Foreign relations of Argentina

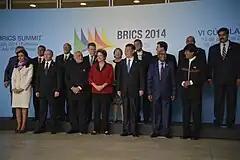
President Cristina Kirchner alongside the members of BRICS and Union of South American Nations in 2014.

Argentina was the only Latin American country to participate in the 1991 Gulf War and all phases of the Haiti operation. It has contributed to United Nations peacekeeping operations worldwide, with Argentine soldiers/engineers and police/Gendarmerie serving in El Salvador–Honduras–Nicaragua (where Navy patrol boats painted white were deployed), Guatemala, Ecuador–Peru, Western Sahara, Angola, Kuwait, Cyprus, Croatia, Kosovo, Bosnia and East Timor.